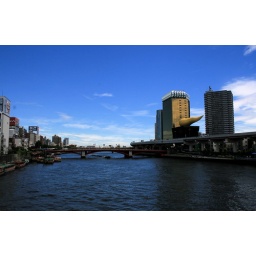
View down river with the Asahi Beer Headquarters building by French Architect Philip Stark on the right.